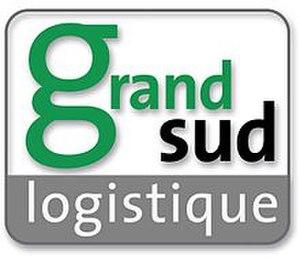
Logo de Grand Sud Logistique
La communauté de communes Grand Sud Tarn et Garonne est une communauté de communes française, située dans le département de Tarn-et-Garonne et la région Occitanie. Son périmètre est situé au sud du département du Tarn-et-Garonne, entre Toulouse et Montauban, et englobe 25 communes pour près de 43 000 habitants.